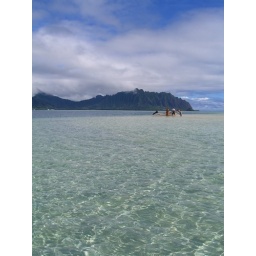
sand bar in Kaneohe Bay